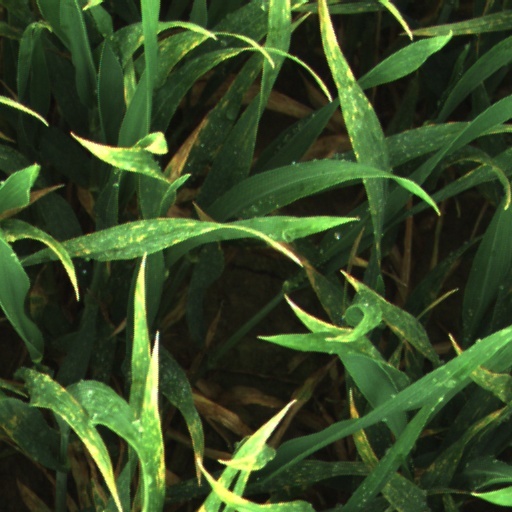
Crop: wheat